Der 100. Psalm

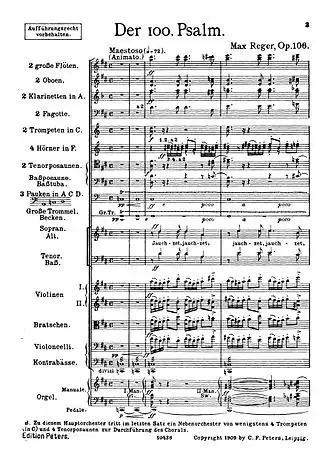
First page of the score in the first edition, 1909

The call to rejoice leads to music that is especially suitable for festive occasions. The psalm has been set to music many times, mostly for liturgical use, for example by Palestrina (1575) and Lully, who composed a motet, LWV77/16, in honor of the marriage of Louis XIV and peace with Spain in 1660. In England, the Jubilate was traditionally combined with the Te Deum, such as Henry Purcell's "Te Deum and Jubilate", and Handel's "Utrecht Te Deum and Jubilate". In German, Heinrich Schütz included a setting of Psalm100, along with an extended setting of Psalm119 and a Magnificat, in his final collection, known as "Opus ultimum" or "Schwanengesang" (Swan song). A pasticcio motet "Jauchzet dem Herrn alle Welt" includes music by Georg Philipp Telemann and J.S.Bach. The themes of the first psalm verses are paraphrased in the opening movement of Bach's 1734 "Christmas Oratorio", , with a later contrasting section (Serve the Highest with splendid choirs).